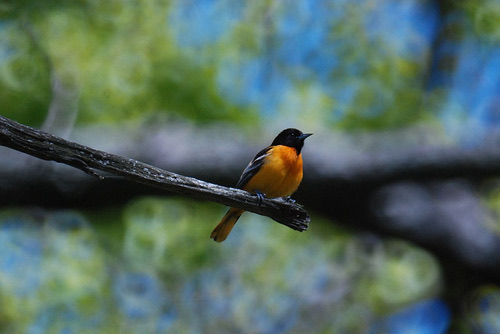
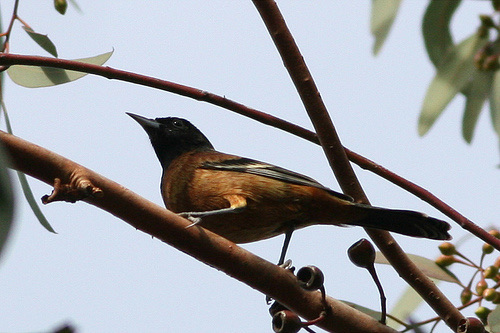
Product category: misc
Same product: yes